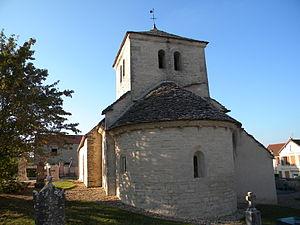
Marey-lès-Fussey
Marey-lès-Fussey est une commune française située dans le département de la Côte-d'Or en région Bourgogne-Franche-Comté.